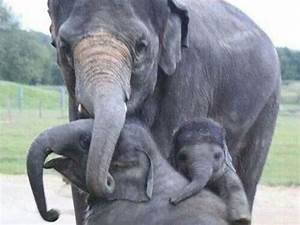
Label: elefante